Alfa Romeo GT

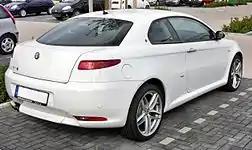
Rear view of an Alfa Romeo GT

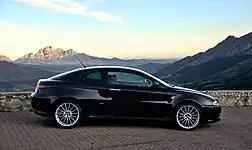
Side view of an Alfa Romeo GT

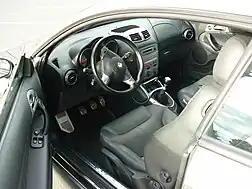
Interior

The GT was based on Fiat C-platform (also used for the 156, 147, Lancia Lybra, Fiat Bravo/Brava/Marea & Multipla) with styling by Bertone. Initially, Bertone insisted to assemble the car at their own plant but after refusal from Alfa Romeo's parent company Fiat, the GT was assembled at the Pomigliano plant instead.